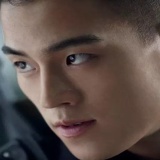
diễn viên Âu Hào